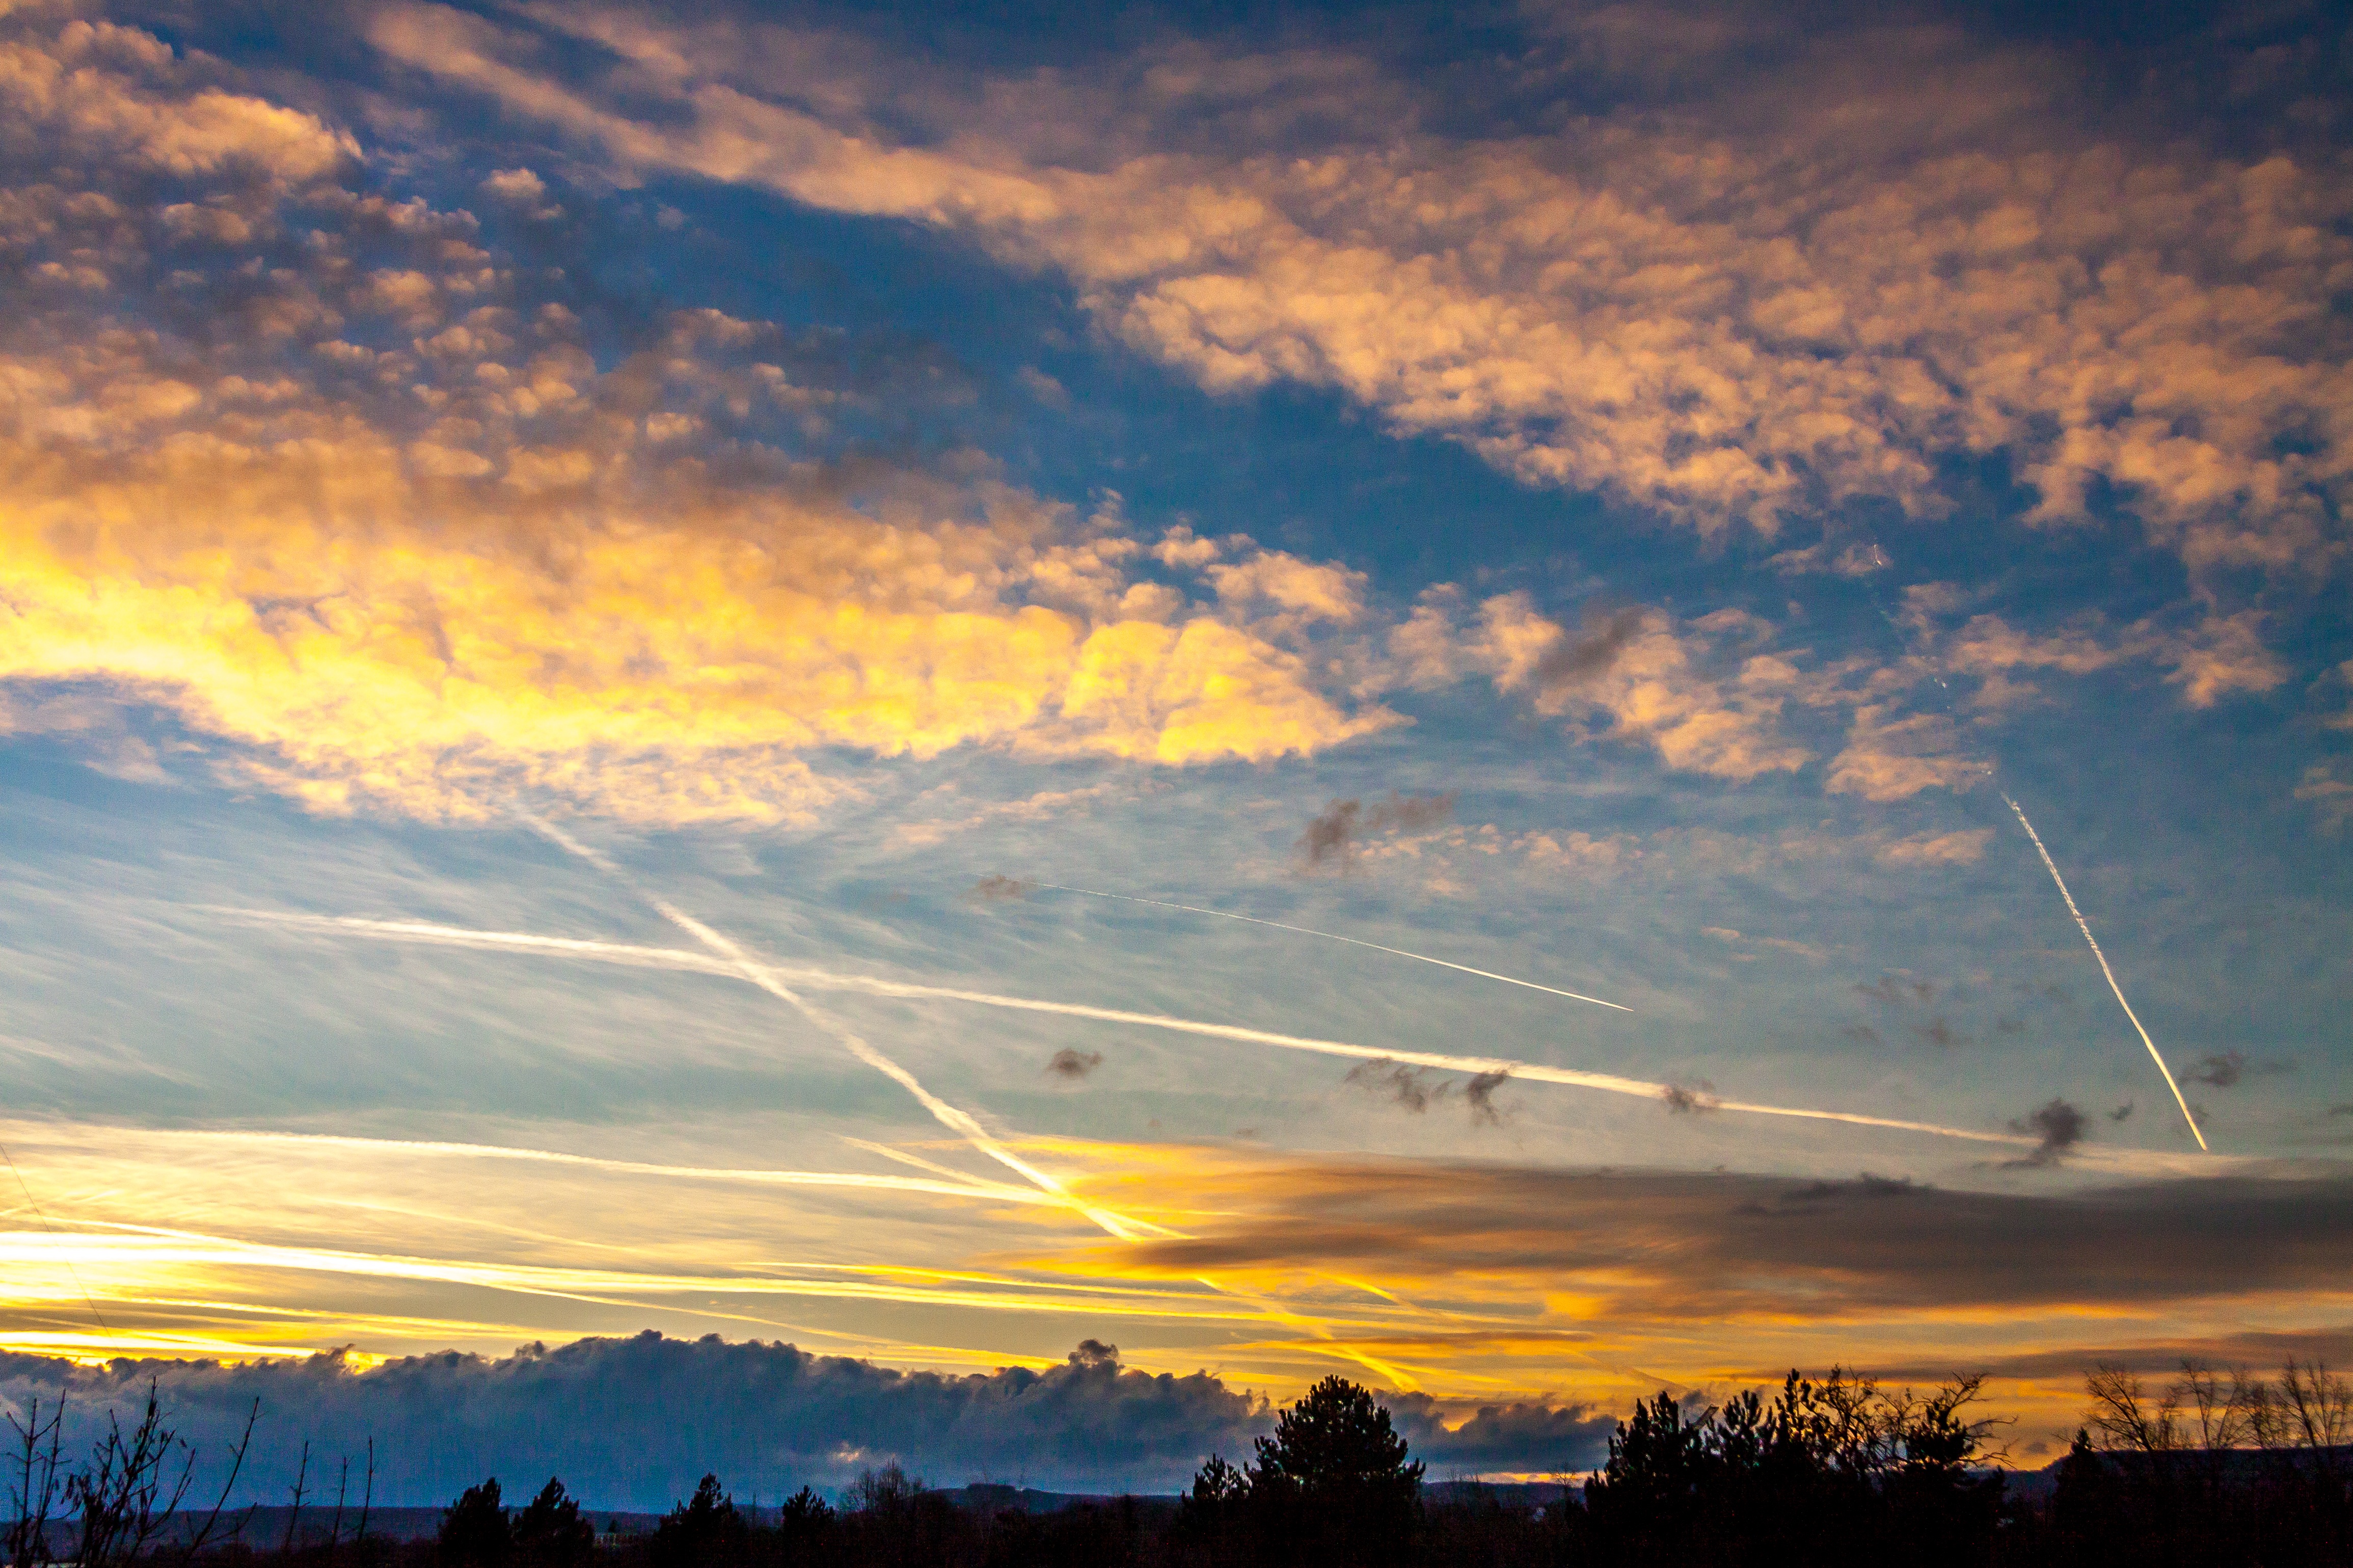
nature, horizon, light, cloud, sky, sun, sunrise, sunset, sunlight, ray, morning, view, dawn, atmosphere, summer, dusk, idyllic, evening, heaven, freedom, cloudscape, clouds, amazing, beautiful, clouds sky, afterglow, meteorological phenomenon, red sky at morning